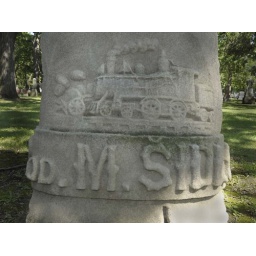
Bohemian_beer truck hit by train